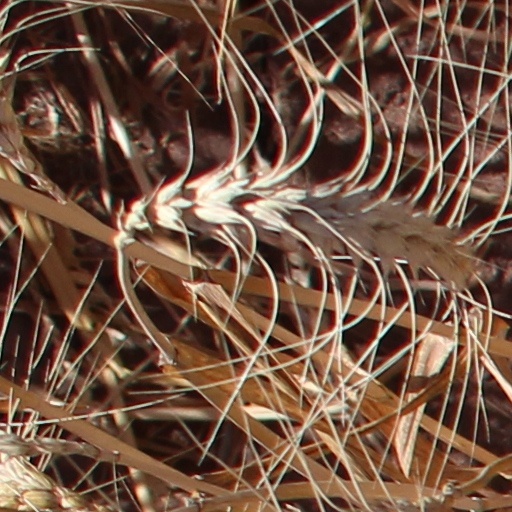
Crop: wheat